Good Conduct Medal (United States)

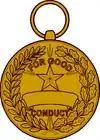
The Army Good Conduct Medal Reverse

The Marine Corps Good Conduct Medal was established on 20 July 1896. The medal was originally a ribbon and medal suspended from a clasp bearing the words "U.S. Marine Corps". The clasp was eliminated after 1935 and the medal has remained unchanged in appearance since that time. Since its inception in 1896, the name of the recipient was engraved by hand on the reverse side of the medal until stamping the name on the medal began during World War II (numbered on the rim) and was done completely by 1951.